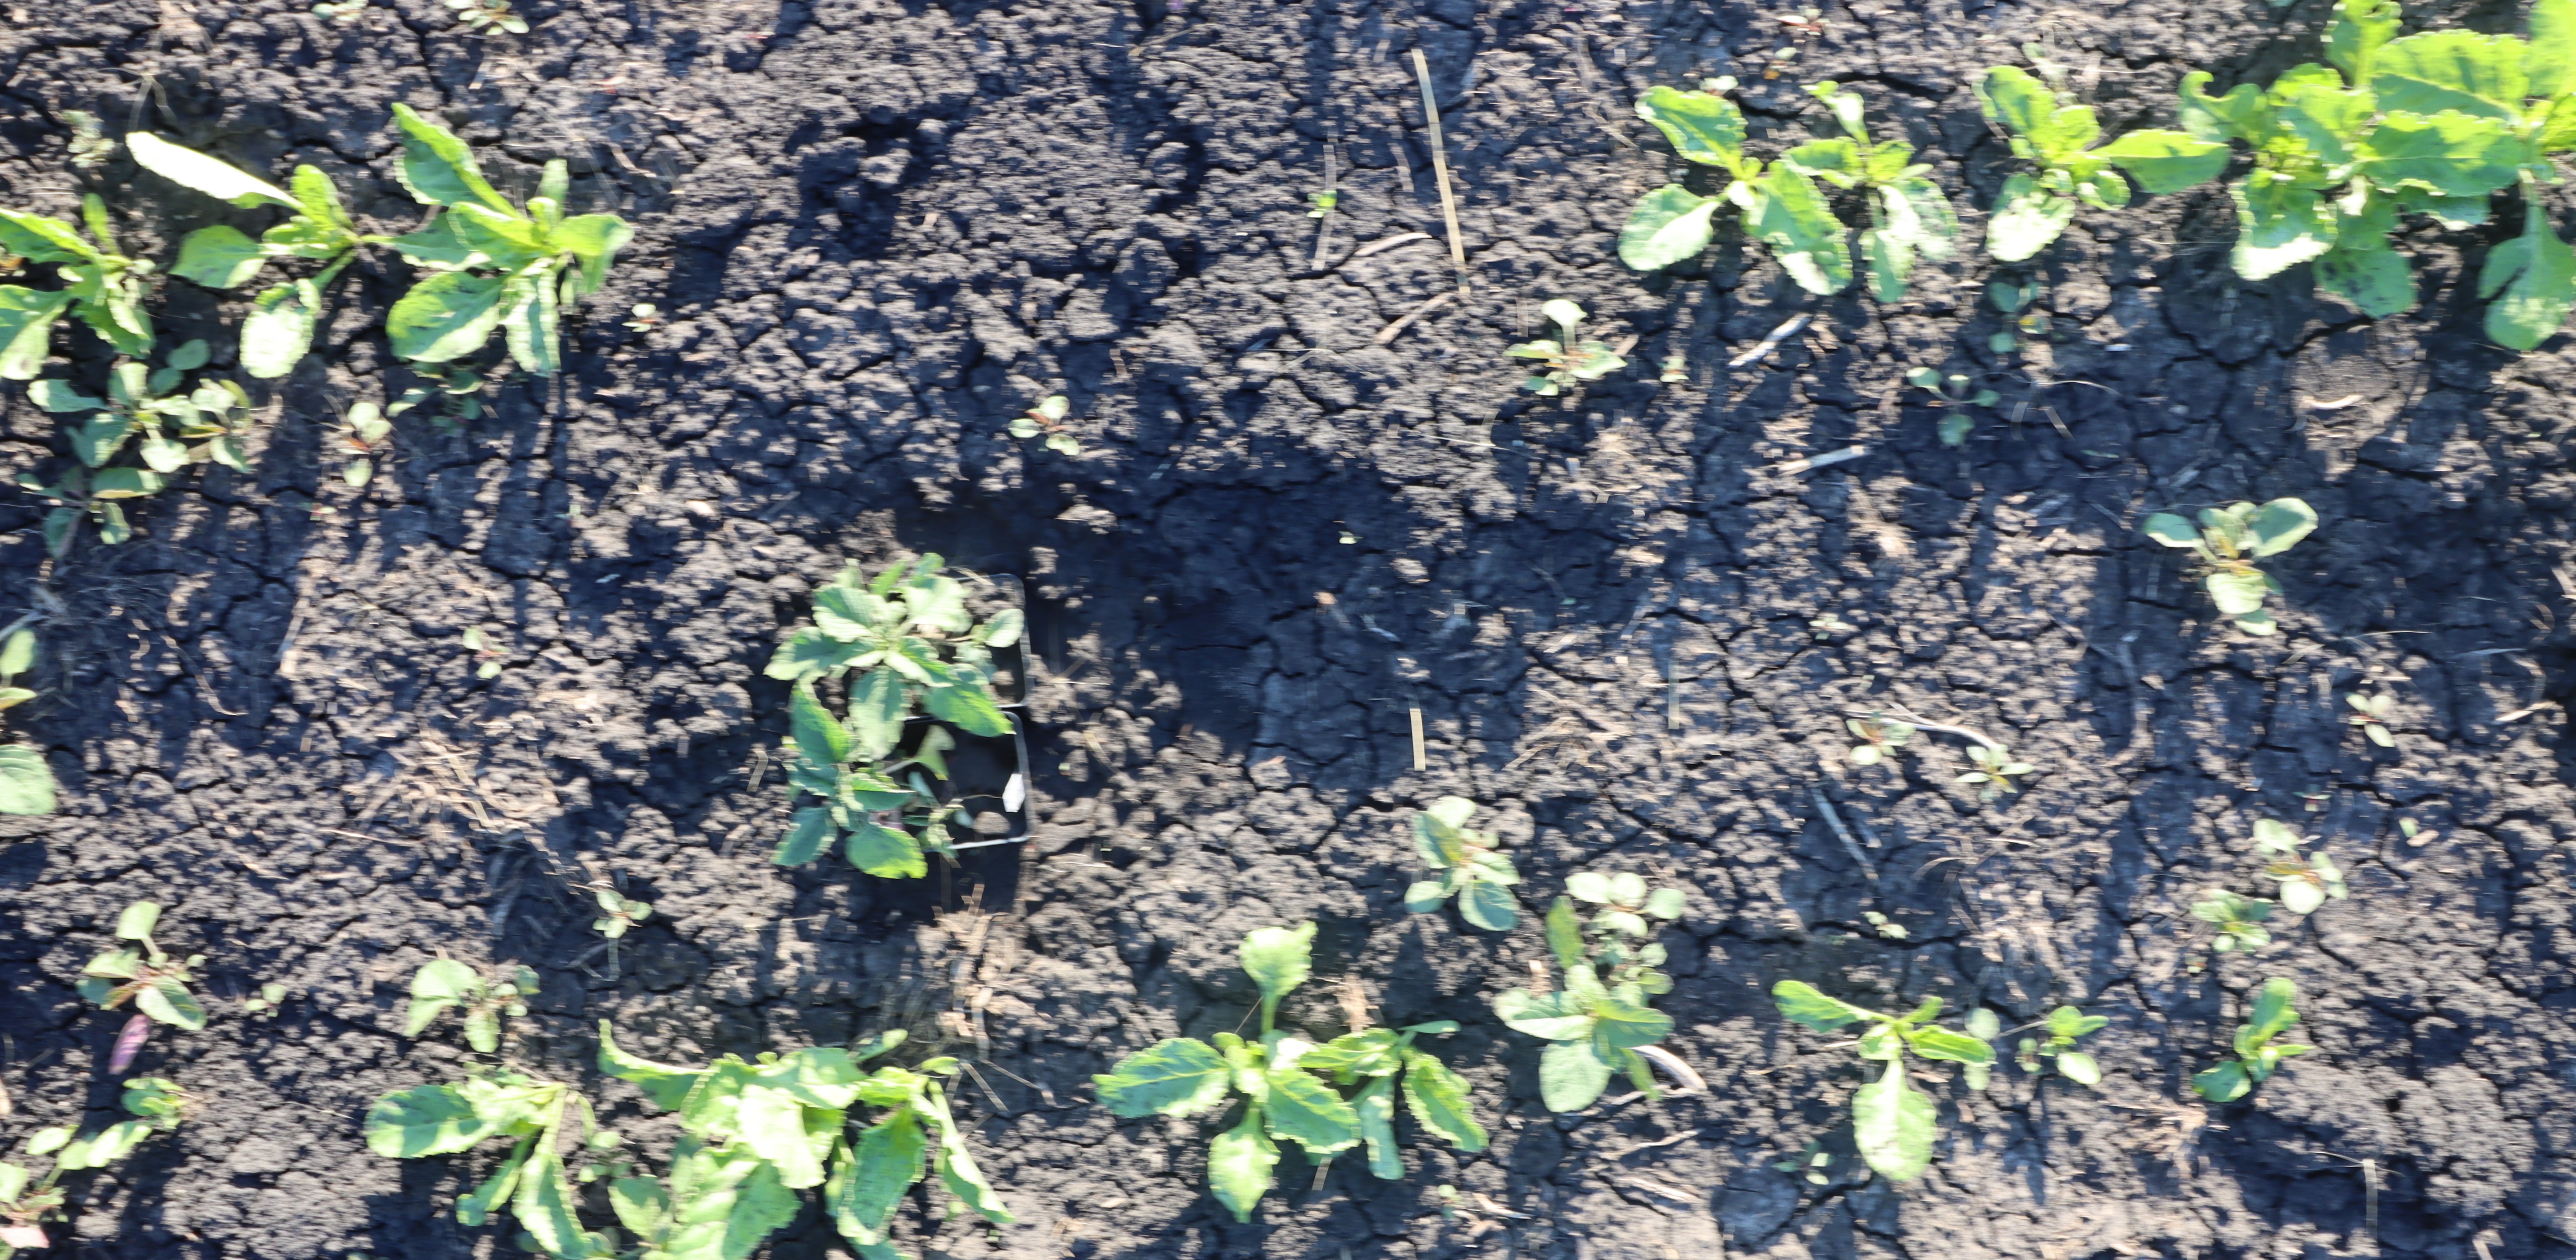
Crop: Sugar beet
Objects: Redroot Pigweed, Redroot Pigweed, Sugar beet, Sugar beet, Sugar beet, Sugar beet, Sugar beet, Sugar beet, Sugar beet, Sugar beet, Sugar beet, Sugar beet, Sugar beet, Sugar beet, Sugar beet, Sugar beet